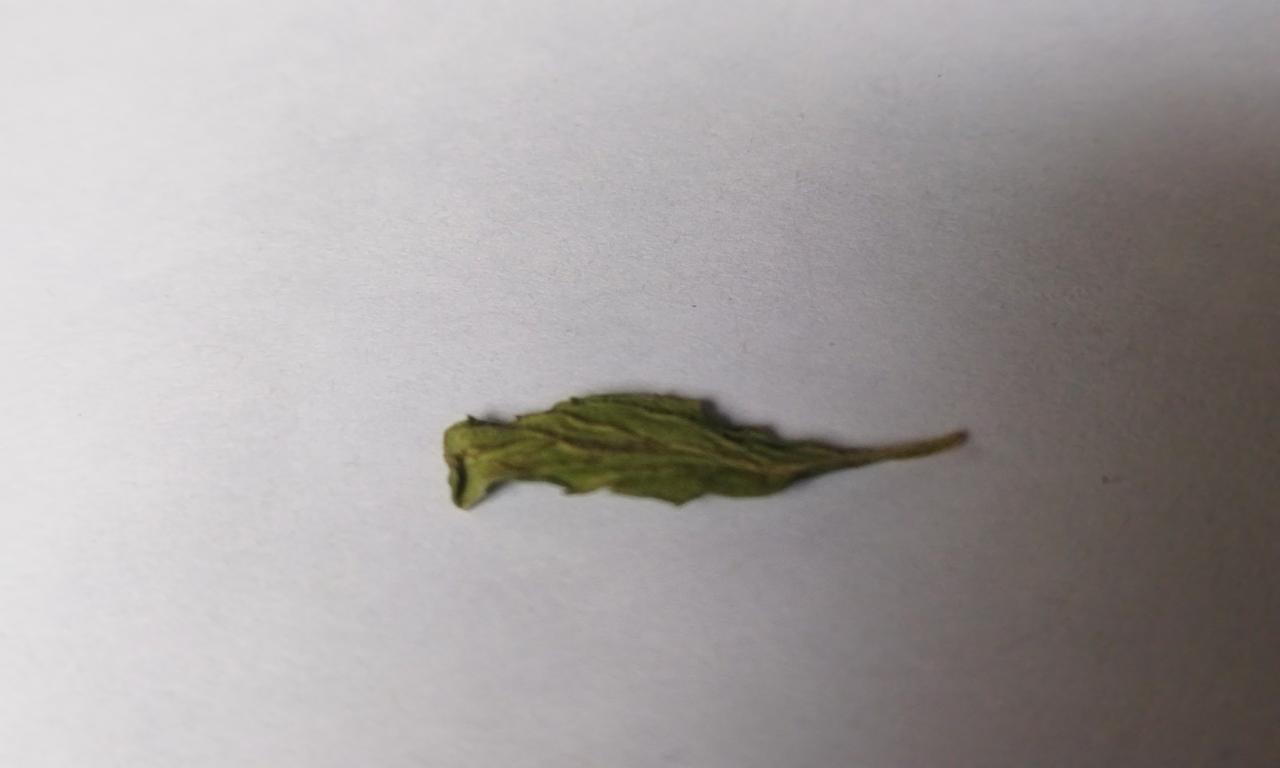
Label: Dried